Nicolae Dărăscu

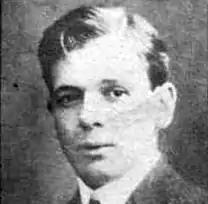
Nicolae Dărăscu

Nicolae Dărăscu (February 18, 1883 – August 14, 1959) was a Romanian painter. He was influenced by Impressionism and Neo-impressionism.